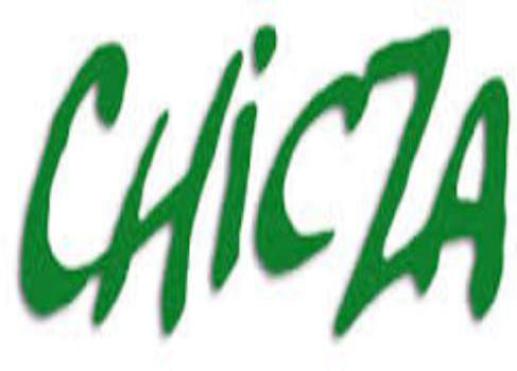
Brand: chicza
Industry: Food